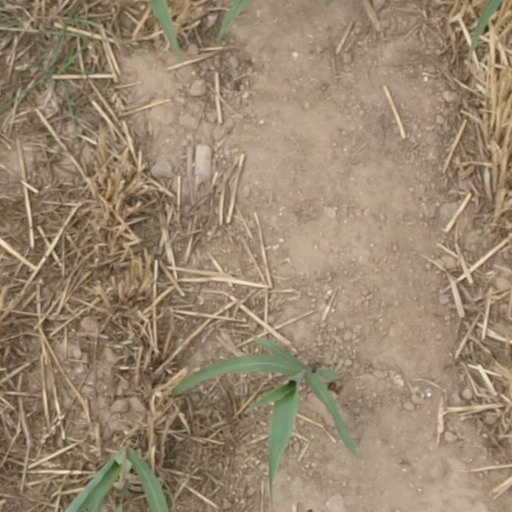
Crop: maize; corn